Jews of Catalonia

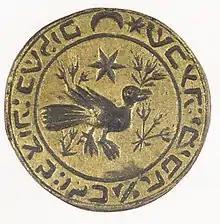
Seal for the "Matsot" (Passover bread), 14th century, copy from the History Museum of the Jews in Girona.

In the 14th century Christian fanaticism prevailed throughout the Iberian Peninsula and there were many persecutions against the Jews. We can mention among Catalonian sages of this period Rabbi "Peretz ben Yitzchaq ha-Kohen" (1304-1370) who was born in Provence but dwelled in Barcelona, Rabbi "Nisim ben Reuven Girondi (Ran)" (1315-1376) who served as a Rabbi in Barcelona, Rabbi "Chasday ben Yehudah Cresques" (the elder), Rabbi "Yitzchaq bar Sheshet Perfet (Ribash)" (1326-1408), Rabbi "Chasday Cresques (Rachaq)" (1340-1412), Rabbi "Yitzchaq ben Moshe ha-Levi" ("Profiat Duran, ha-Ephody") (1350-1415), Rabbi "Shimon ben Tzemach Duran (Rashbatz)" (1361-1444). From this same period, we can include the cartographer of Mallorca "Avraham Cresques" (14th century) and the poet "Shelomoh ben Meshullam de Piera" (1310/50-1420/25).